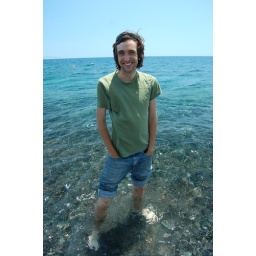
Me in the clear water